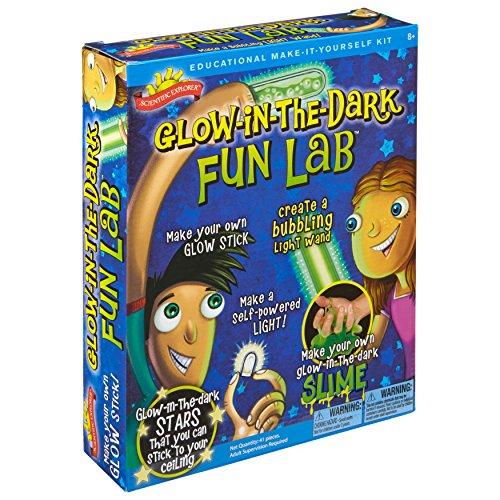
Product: Scientific Explorer Glow in The Dark Fun Lab Kids Science Experiment Kit
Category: Toys & Games | Learning & Education | Science Kits & Toys
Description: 5 awesome glowing activities, including making glow in the dark slime and a human powered light bulb.
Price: $8.56
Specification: ProductDimensions:10x2.8x12inches|ItemWeight:12ounces|ShippingWeight:12ounces(Viewshippingratesandpolicies)|DomesticShipping:ItemcanbeshippedwithinU.S.|InternationalShipping:ThisitemcanbeshippedtoselectcountriesoutsideoftheU.S.LearnMore|ASIN:B00IBDWLOQ|Itemmodelnumber:0SA270|Manufacturerrecommendedage:8-15years